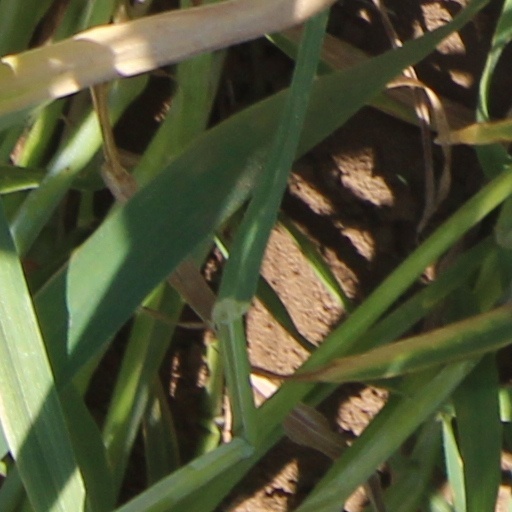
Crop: wheat